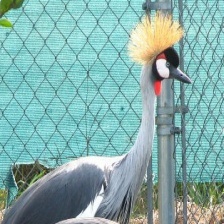
Species: AFRICAN CROWNED CRANE
Scientific name: BALEARICA REGULORUM
ImageNet parent category: crane